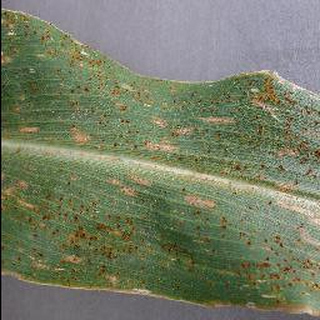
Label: corn_cercospora_leaf_spot